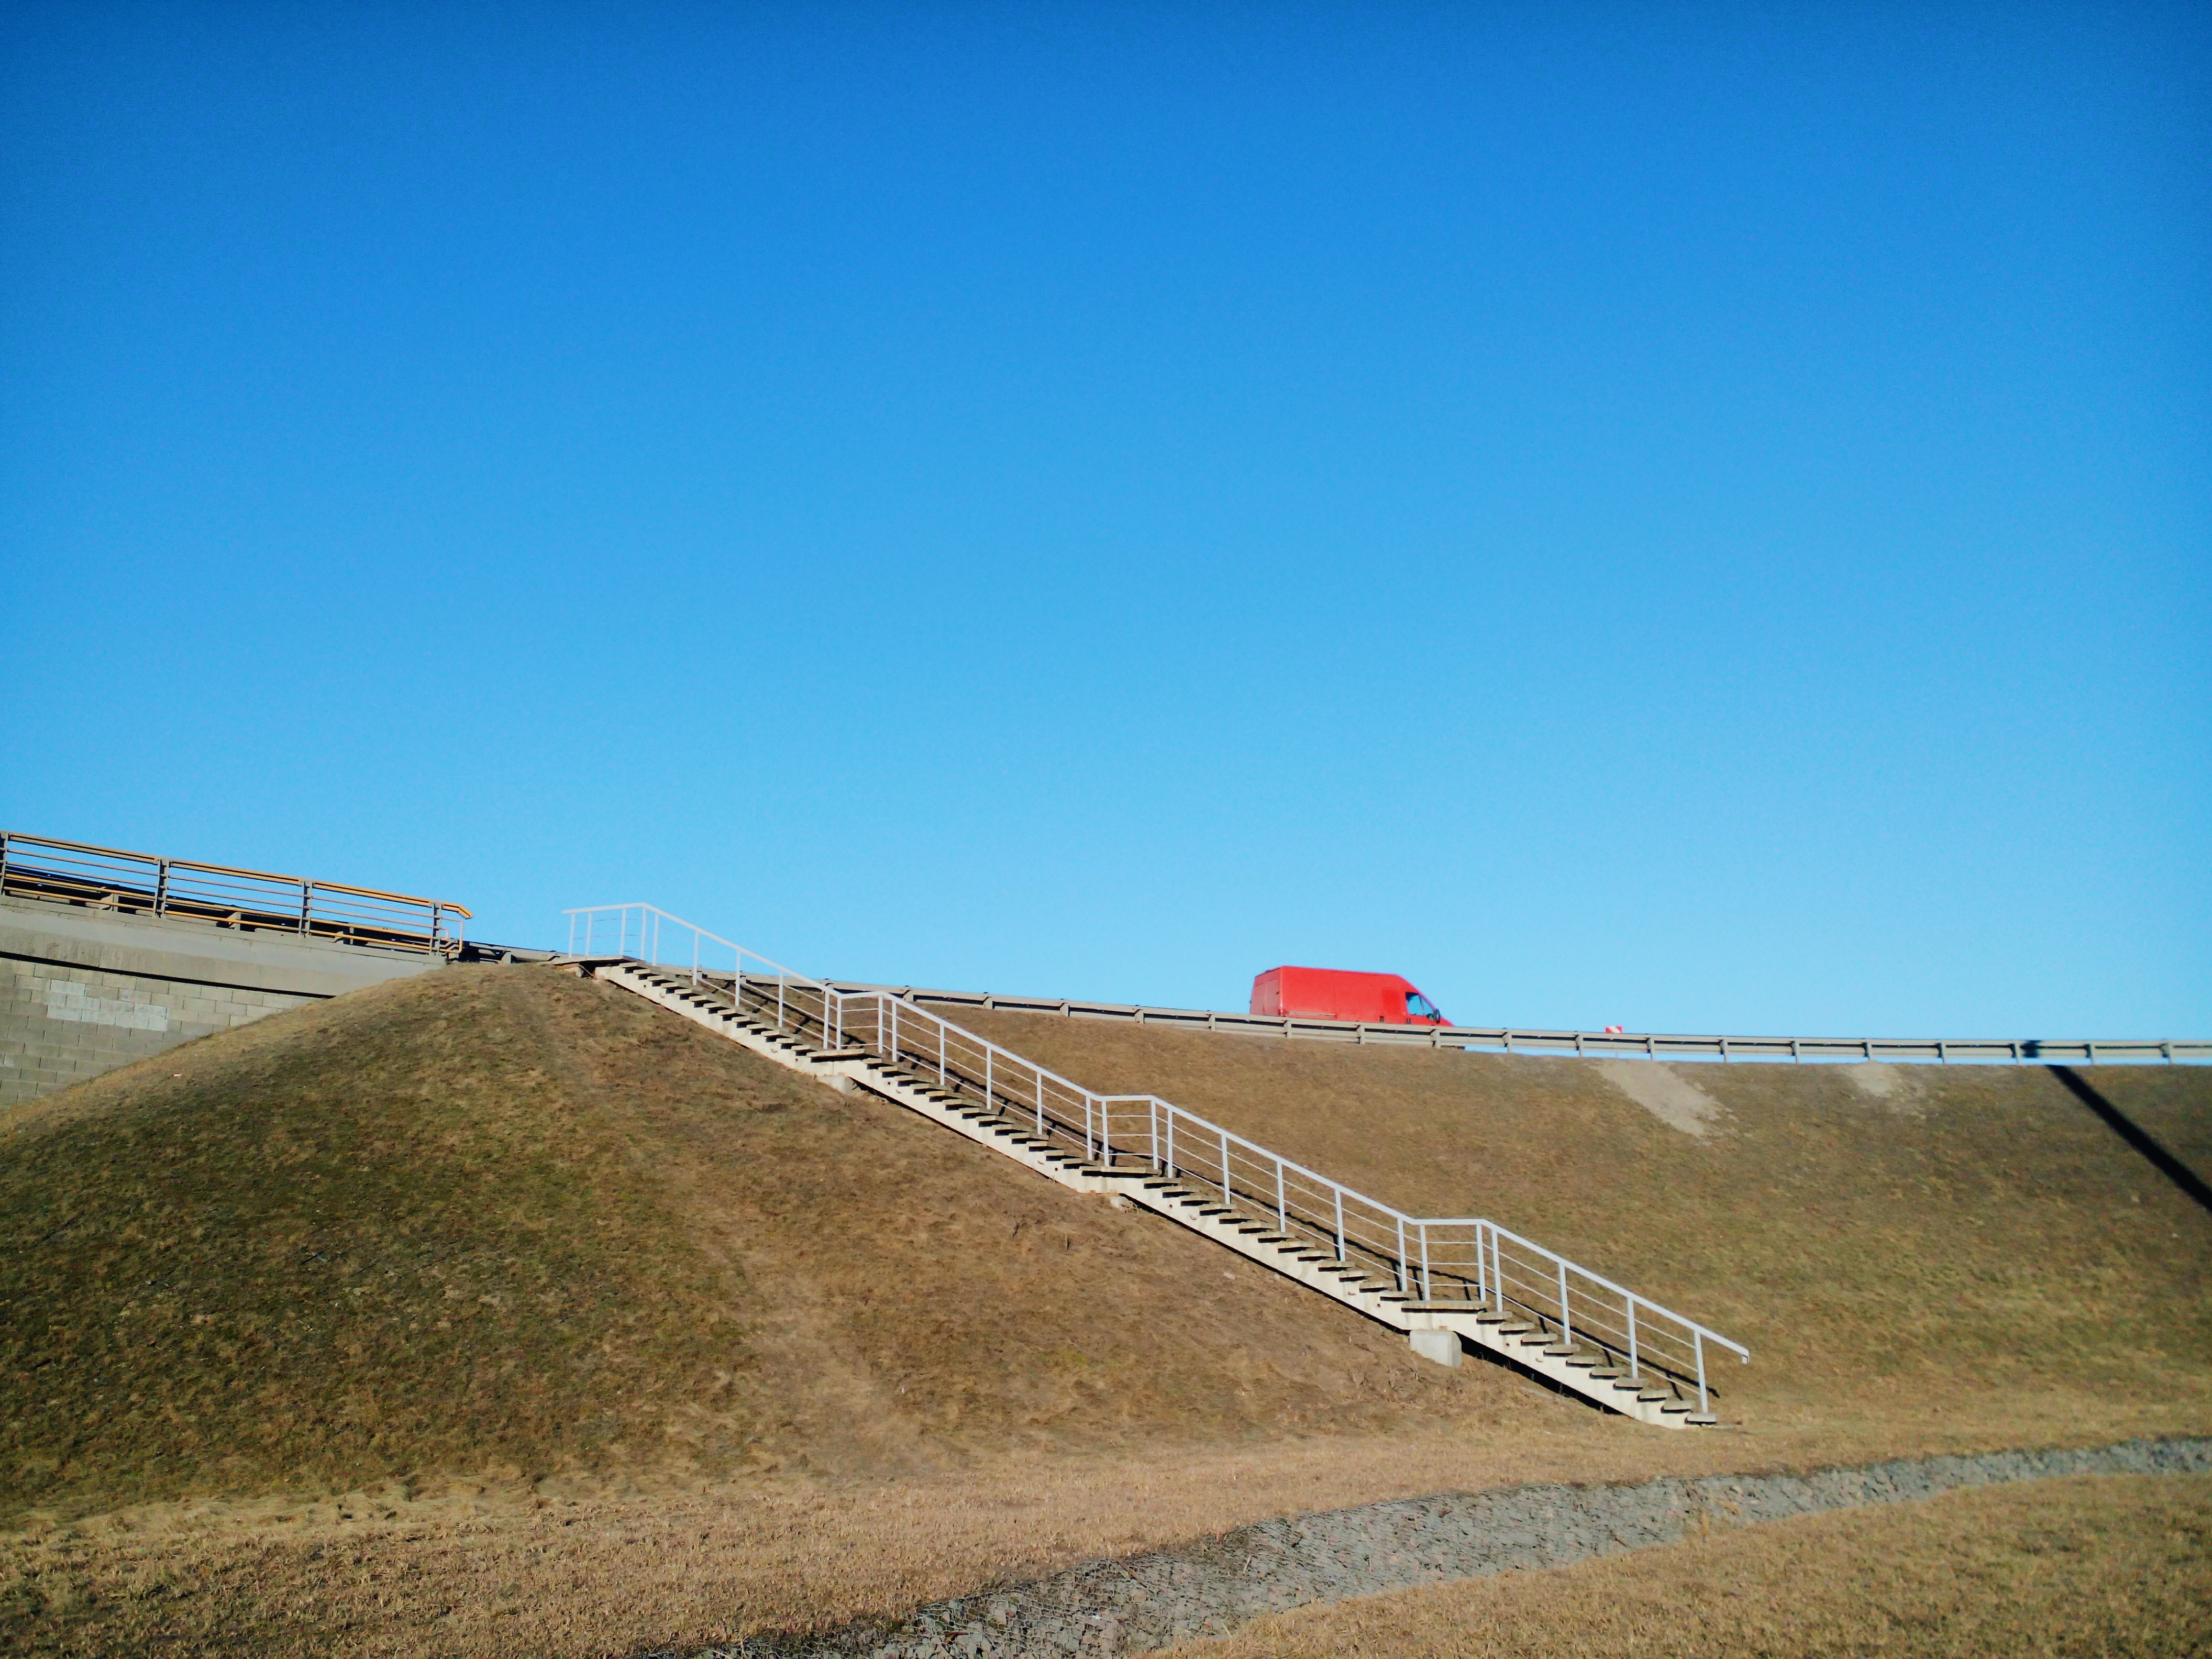
sea, coast, horizon, sky, road, field, highway, walkway, transport, reservoir, stadium, infrastructure